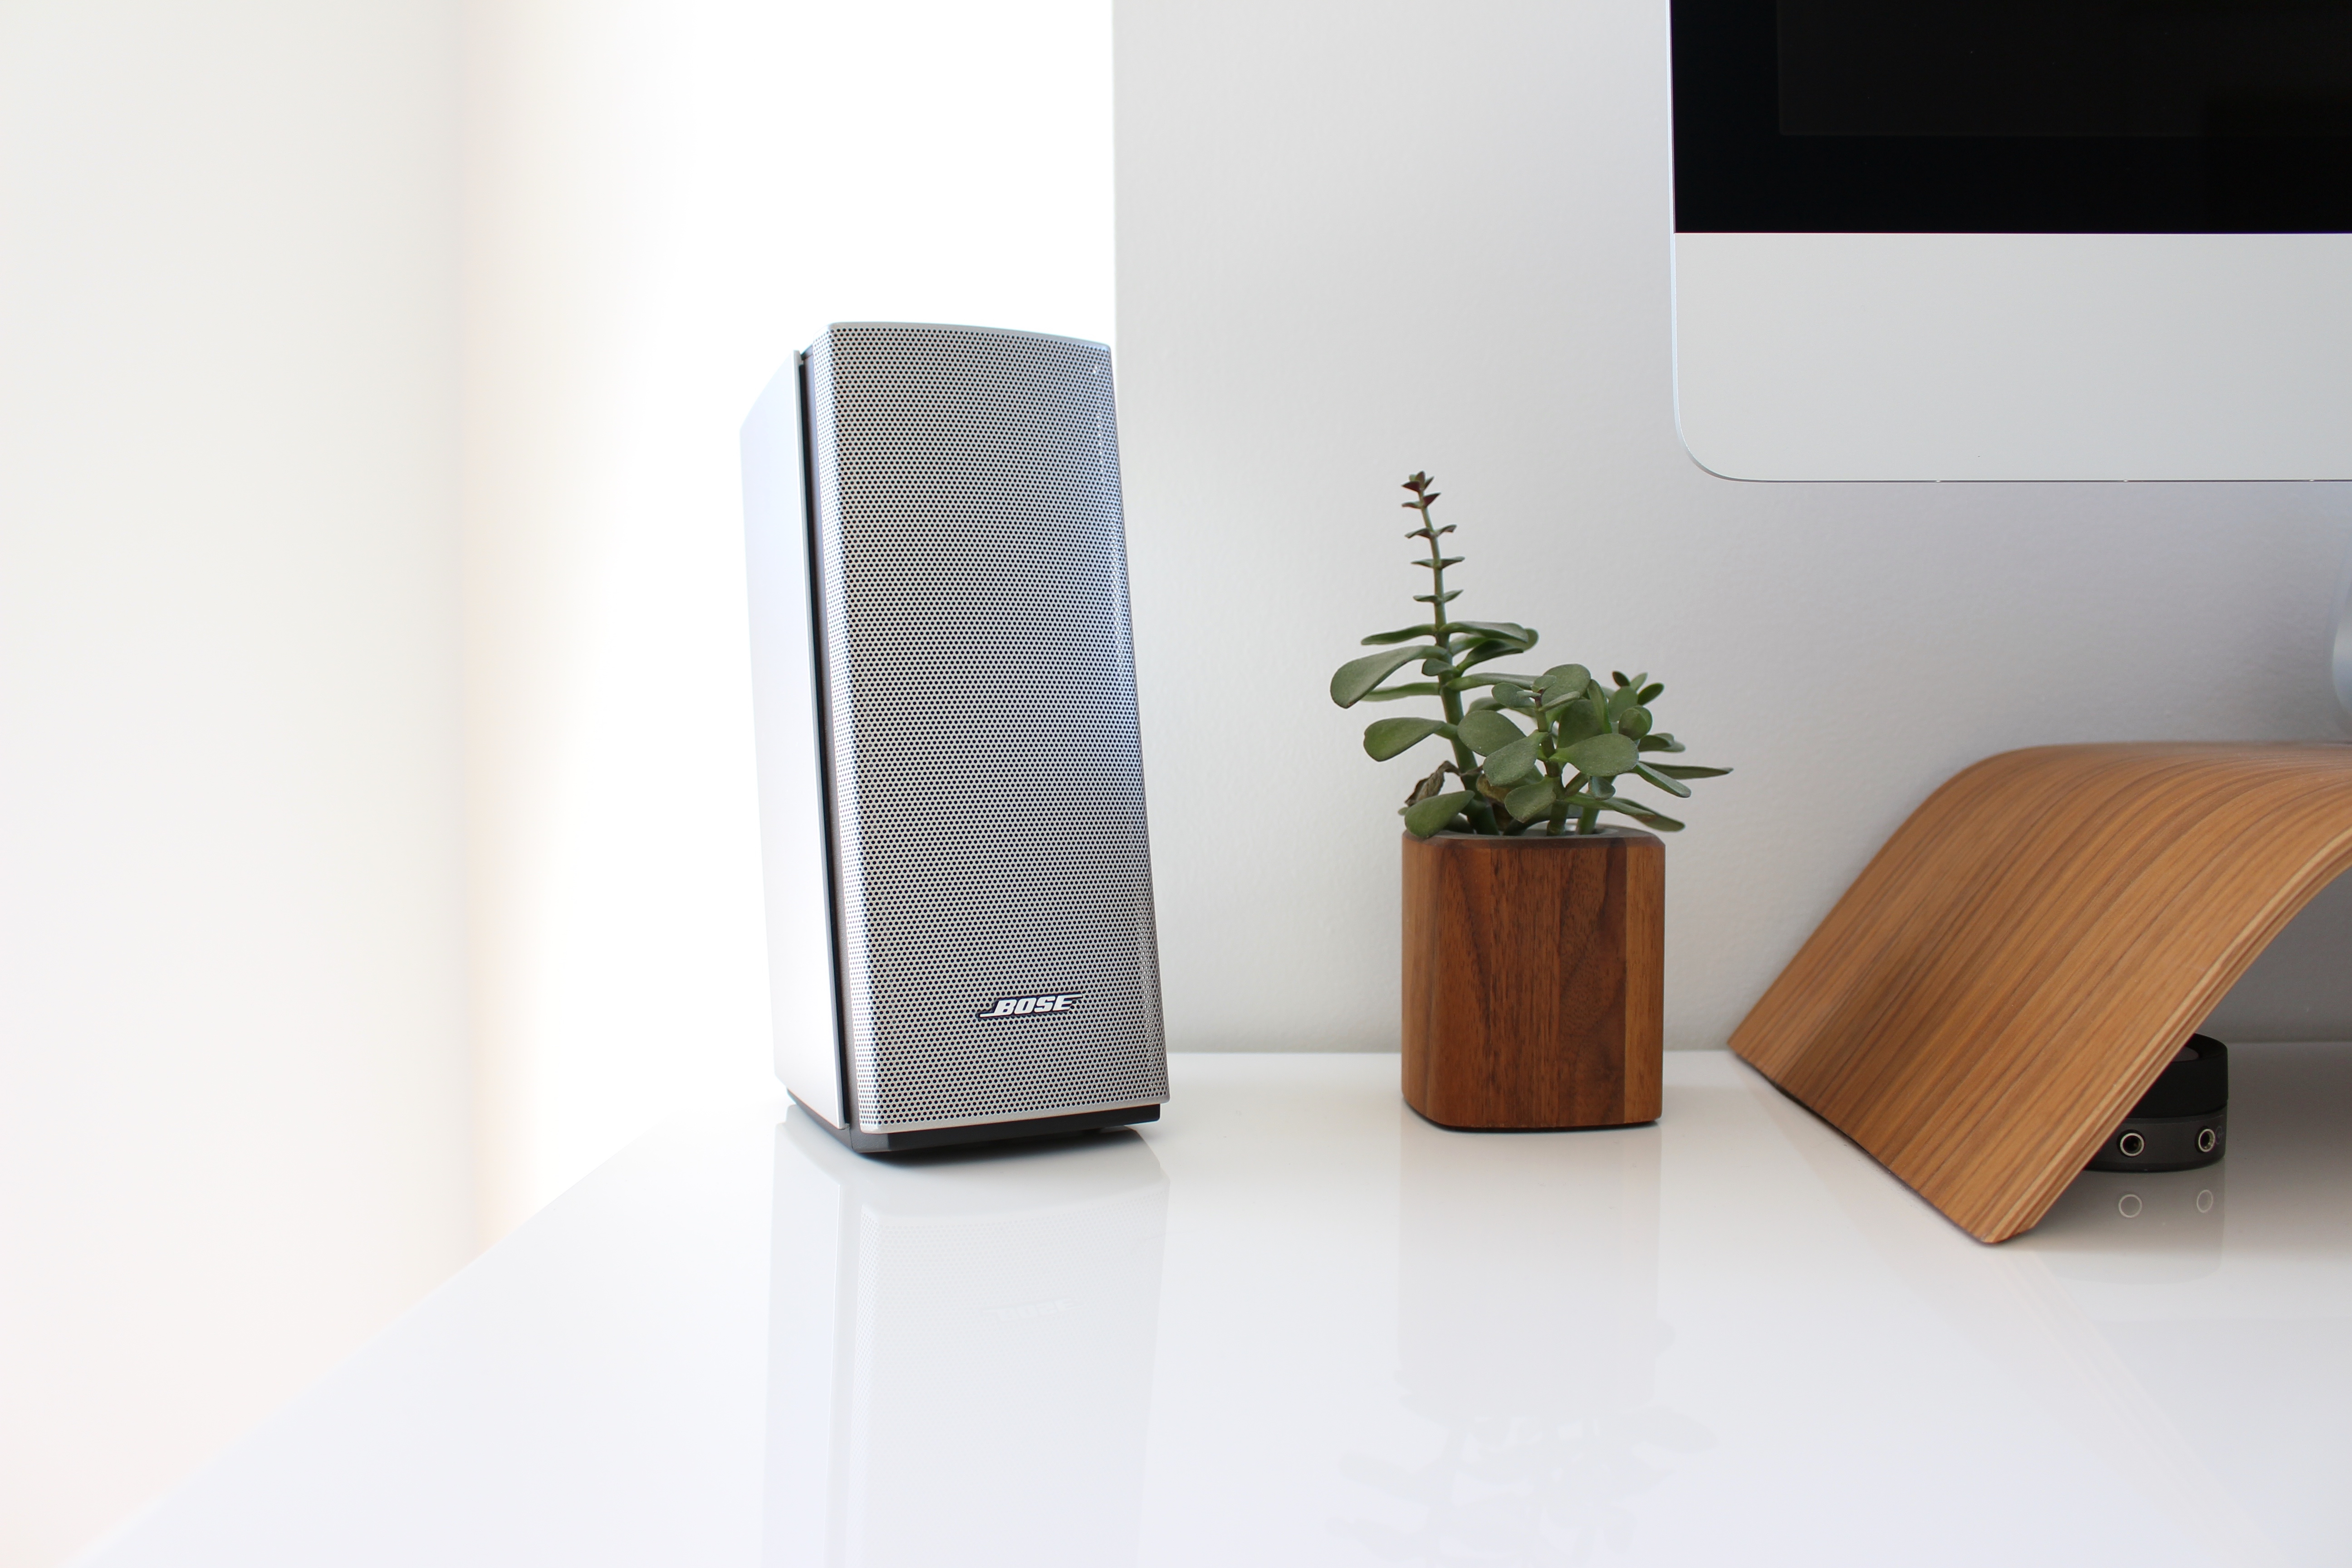
table, wood, shelf, furniture, interior design, brand, product, design, multimedia